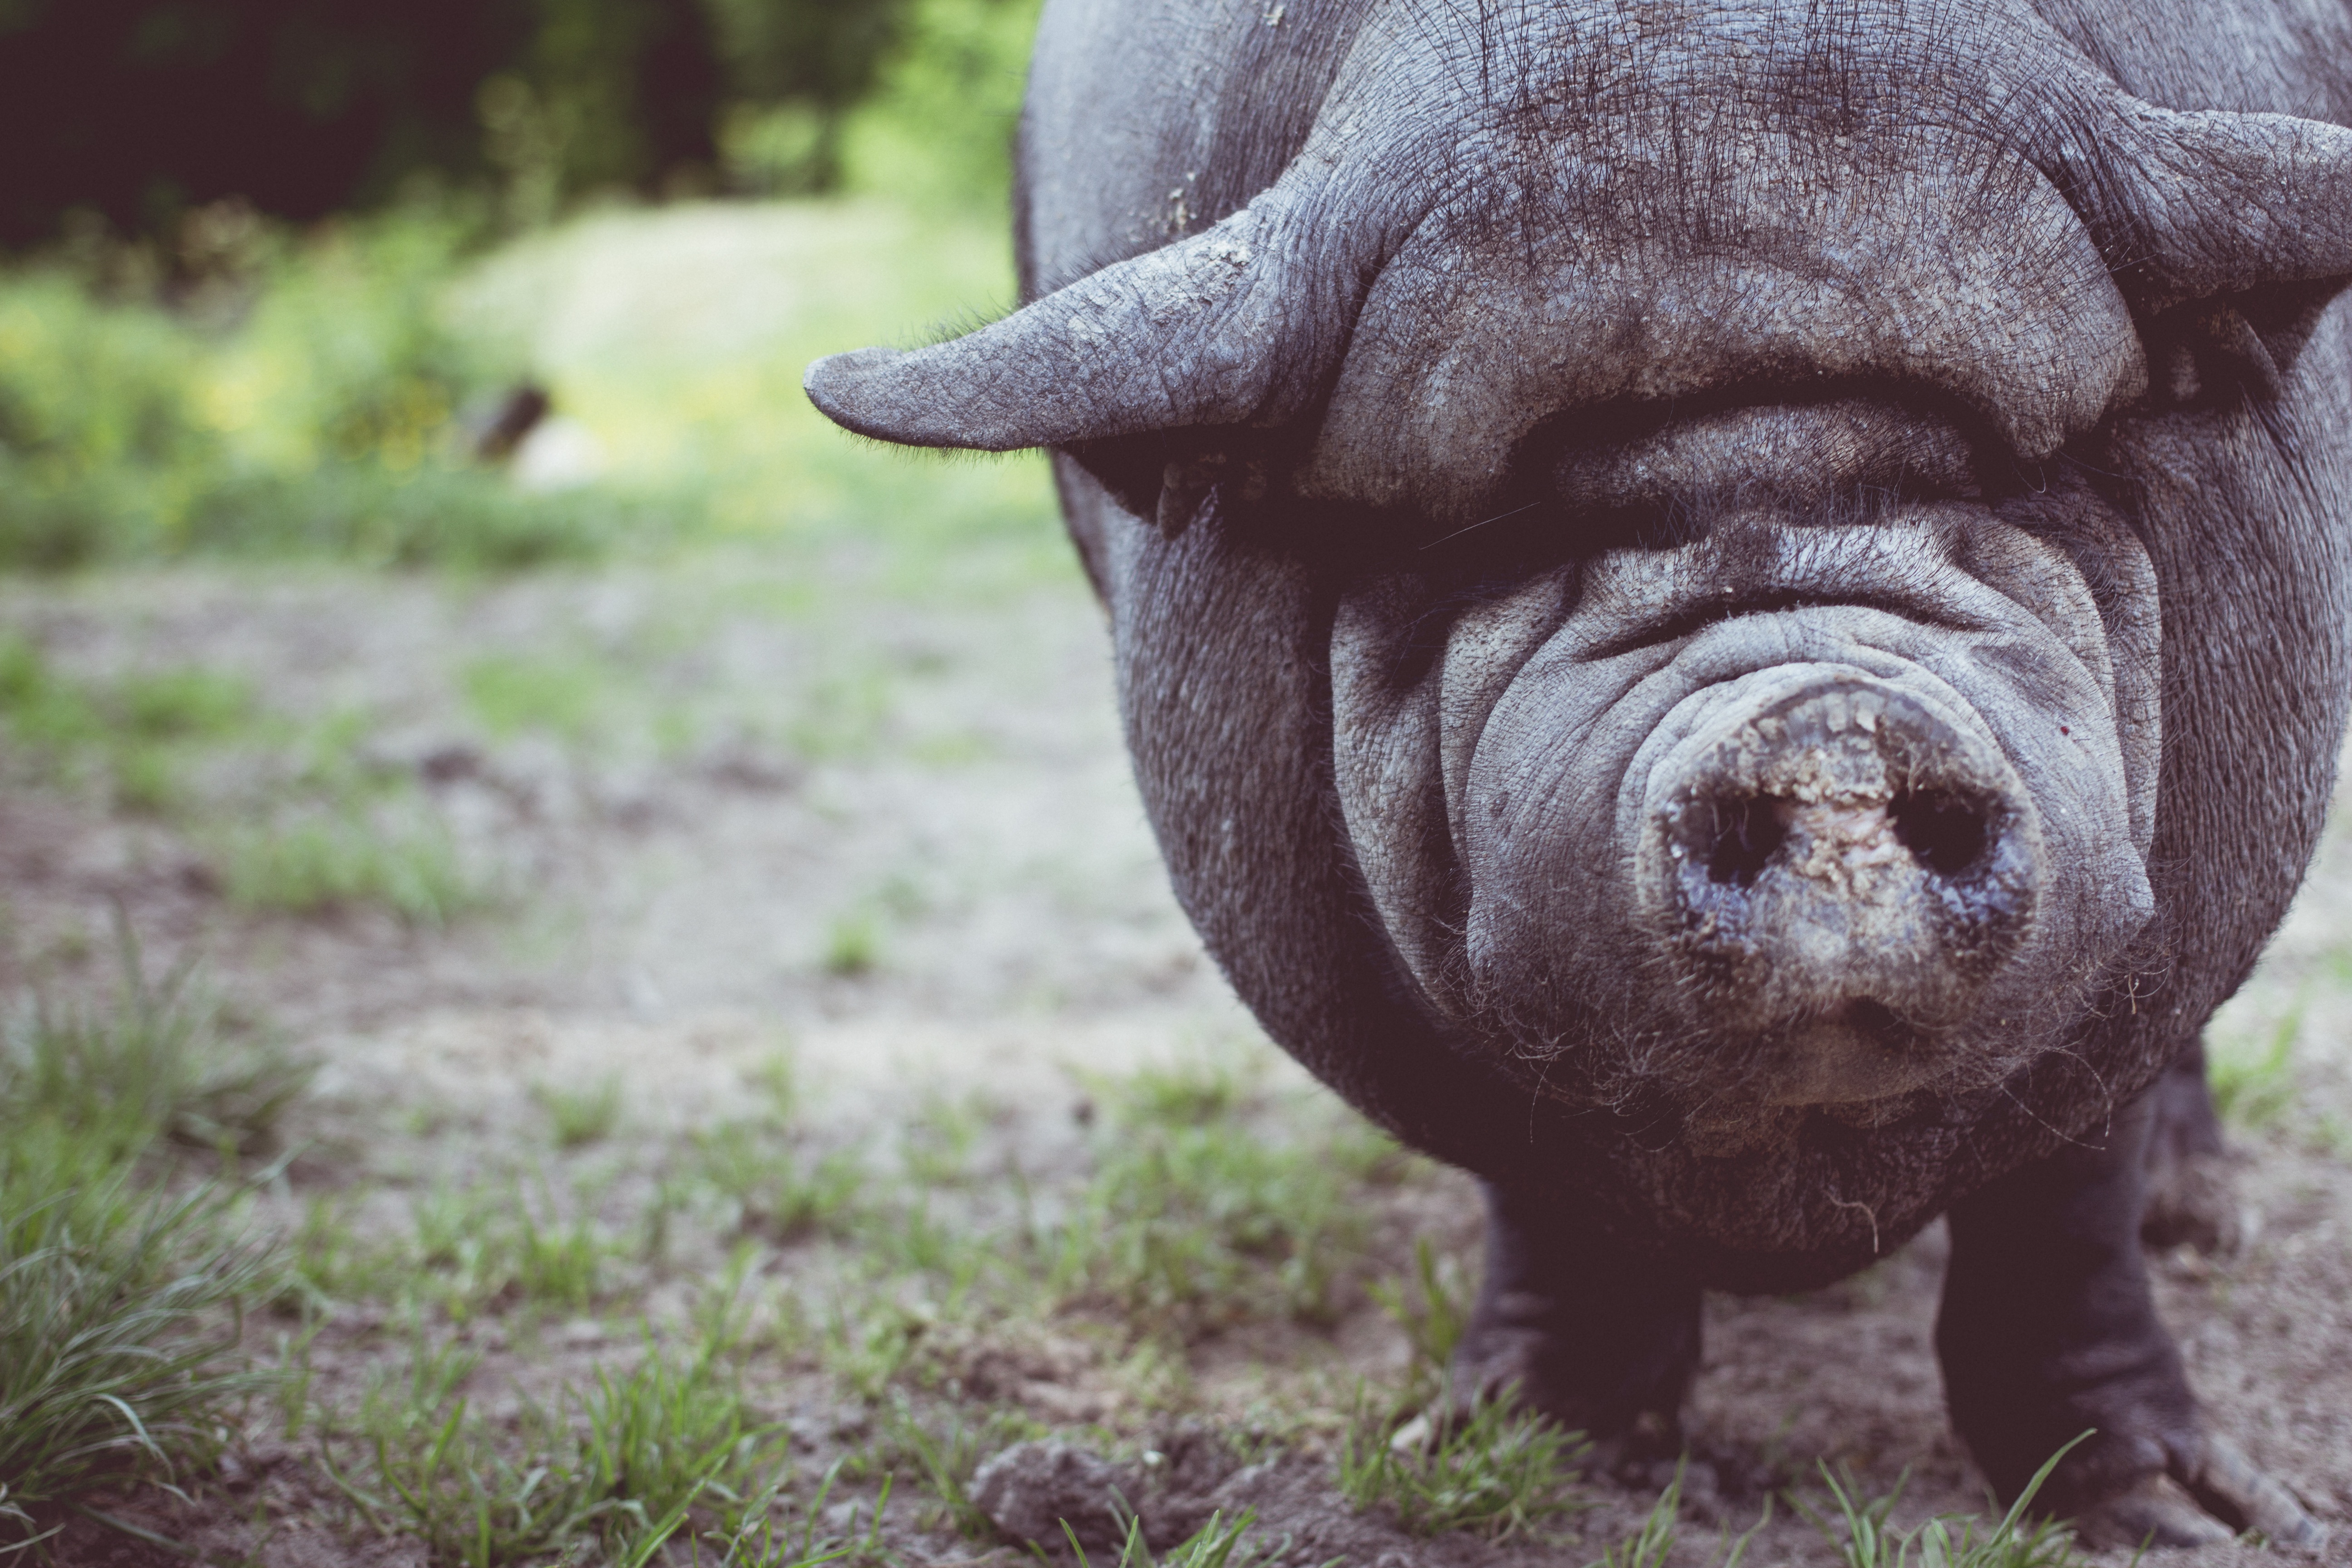
animal, wildlife, zoo, mammal, black, fauna, hog, rhinoceros, vertebrate, pig, swine, hippopotamus